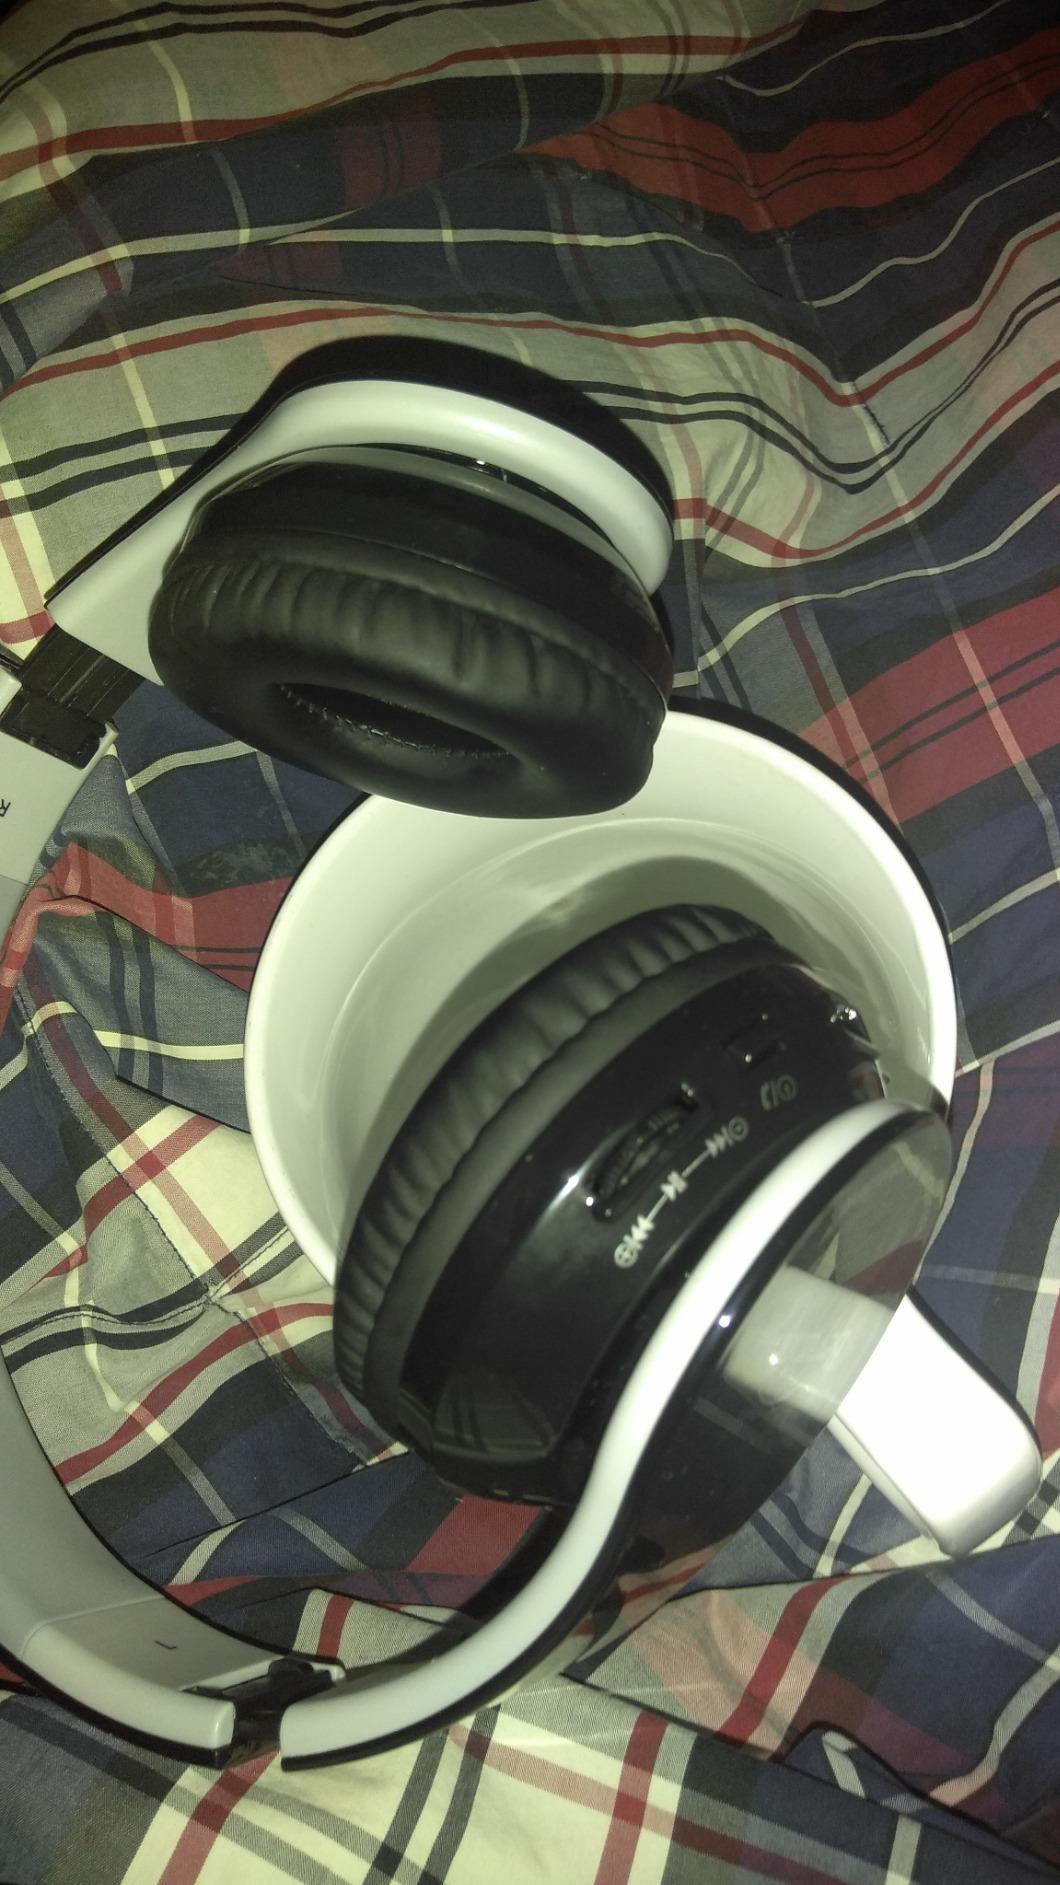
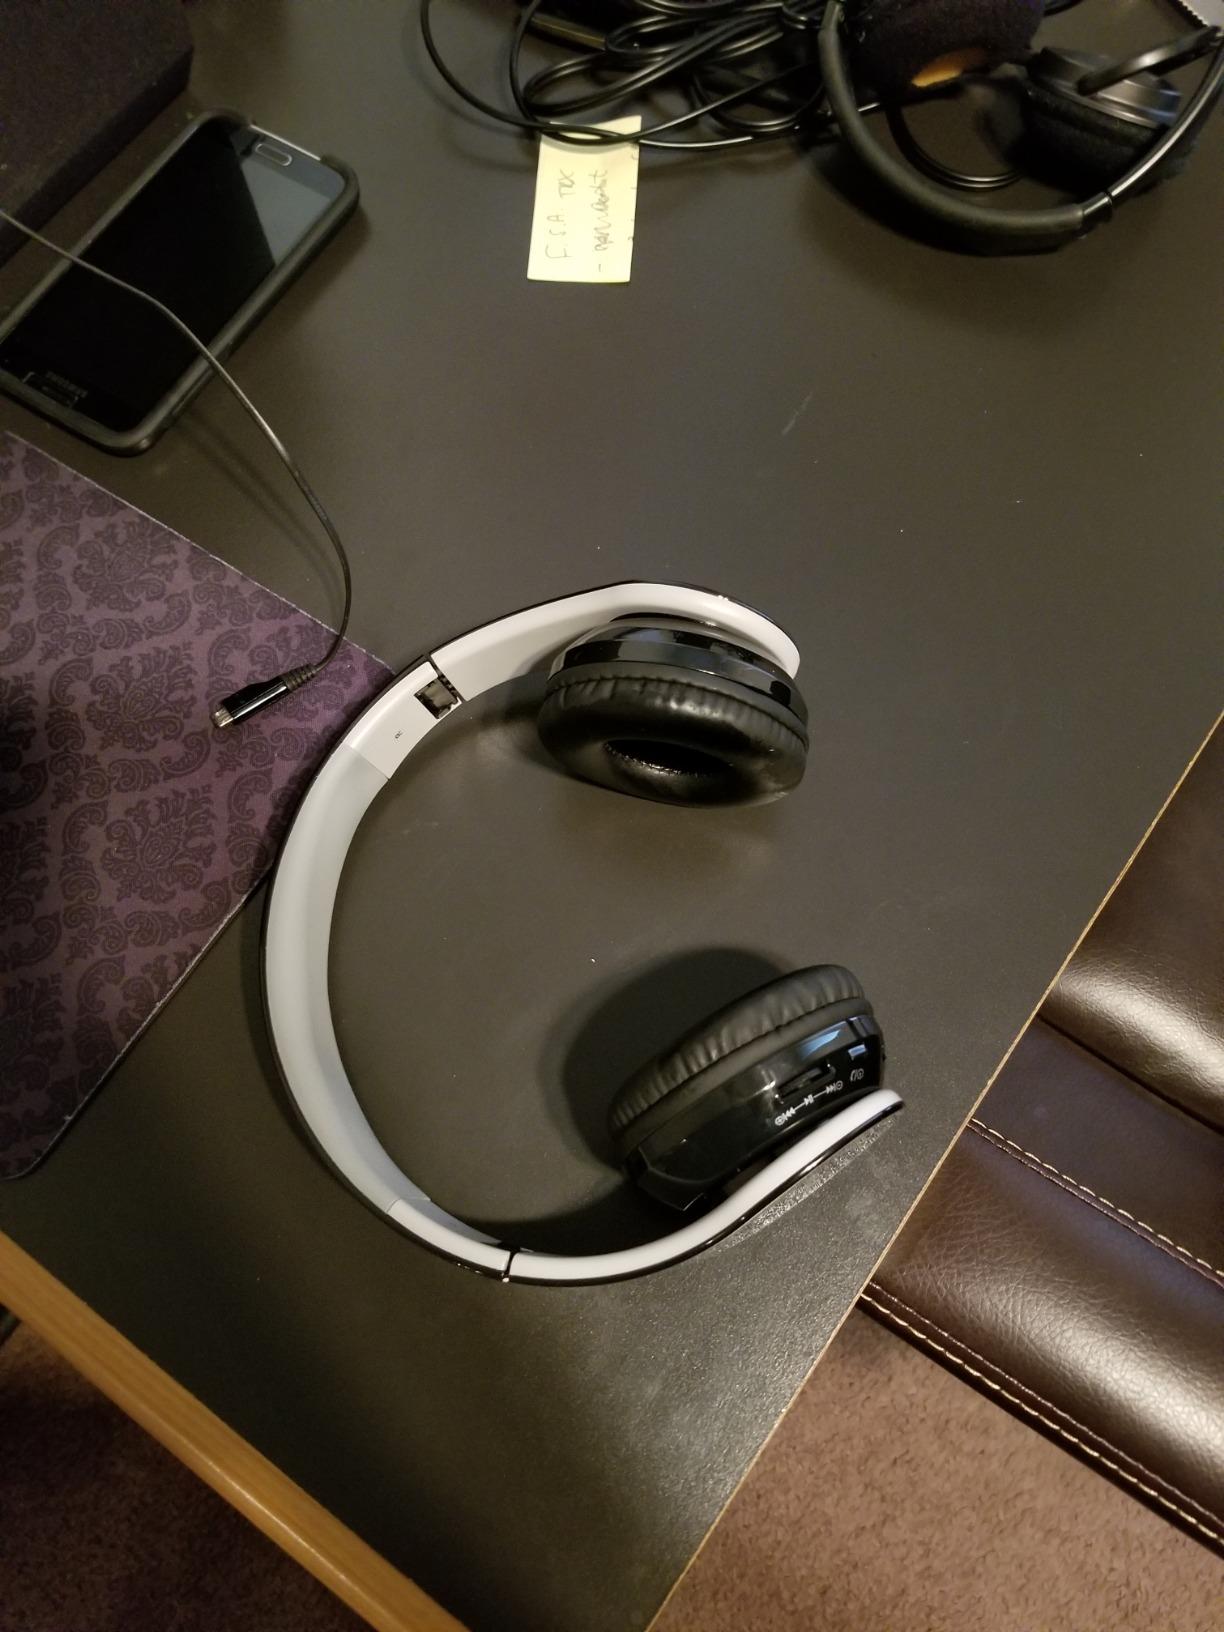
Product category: headphones
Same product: yes